Levi Yitzchak Horowitz

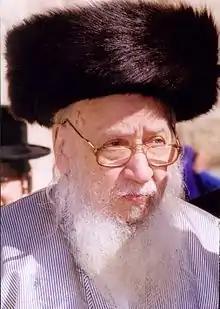
at the Western Wall, Jerusalem

Levi Yitzchak HaLevi Horowitz (born 3 July 1921, Boston, died 5 December 2009, Jerusalem) was a rabbi and the second rebbe of the Boston Hasidic Dynasty founded by his father, Pinchos Dovid Horowitz. He was the first American-born Hasidic rebbe and the founder of ROFEH International, a community-based medical referral and hospitality liaison support agency.